Interspirituality

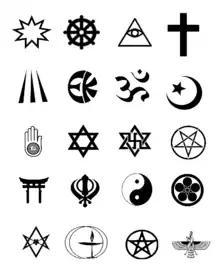
1st row: Baháʼí Faith, Buddhism, Cao Dai, Christianity2nd row: Druidism, Eckankar, Hinduism, Islam3rd row: Jainism, Judaism, Raëlism, Satanism4th row: Shinto, Sikhism, Taoism, Tenrikyo5th row: Thelema, Unitarian Universalism, Wicca, Zoroastrianism

Interspirituality, also known as interspiritual, is an interfaith concept where a diversity of spiritual practices are embraced for common respect for the individual and shared aspects across a variety of spiritual paths.